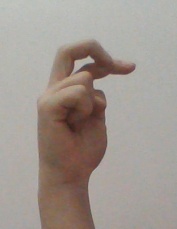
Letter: zay